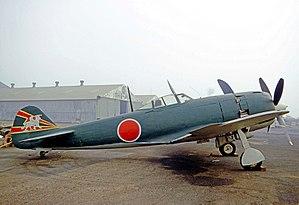
Le Nakajima Ki-84 Hayate était un chasseur monoplace piloté par le Service aérien impérial japonais au cours des deux dernières années de la Seconde Guerre mondiale. Le nom de code que lui donnèrent les Alliés était « Frank » ; la désignation de l'armée japonaise était chasseur de l'Armée Type 4. Le Ki-84 est considéré comme le meilleur chasseur japonais à combattre lors d'une opération à grande échelle pendant le conflit. L'avion était doté de vitesses élevées, d'une excellente manœuvrabilité, et d'un armement qui lui conférait une formidable puissance de feu. La performance du Ki-84 correspond à celle de tout chasseur allié monomoteur auquel il a fait face, tandis que son plafond opérationnel lui permettait d'intercepter des bombardiers B-29 Superfortress de haute altitude. La situation défavorable du Japon à la fin de la guerre a fortement nui aux performances globales de l'avion, les défauts de fabrication se multipliant, le carburant de qualité se révélant difficile à se procurer et les pilotes expérimentés se raréfiant. Au total, 3 514 avions ont été construits